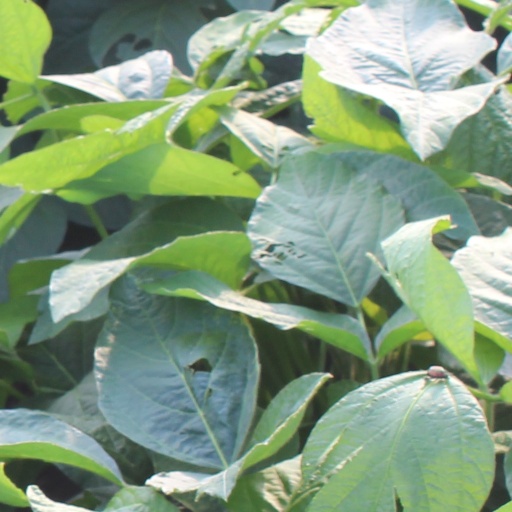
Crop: soybean